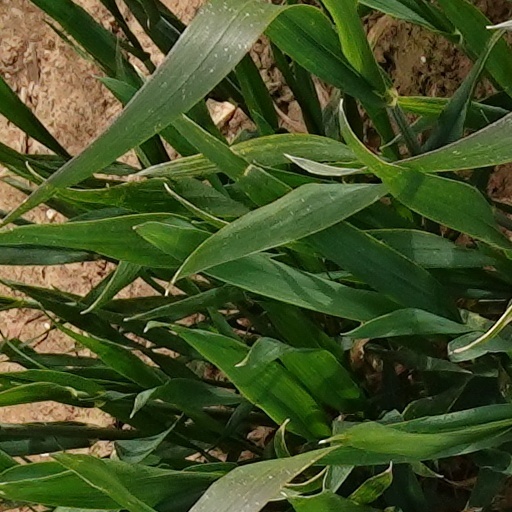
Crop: wheat